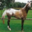
Label: horse